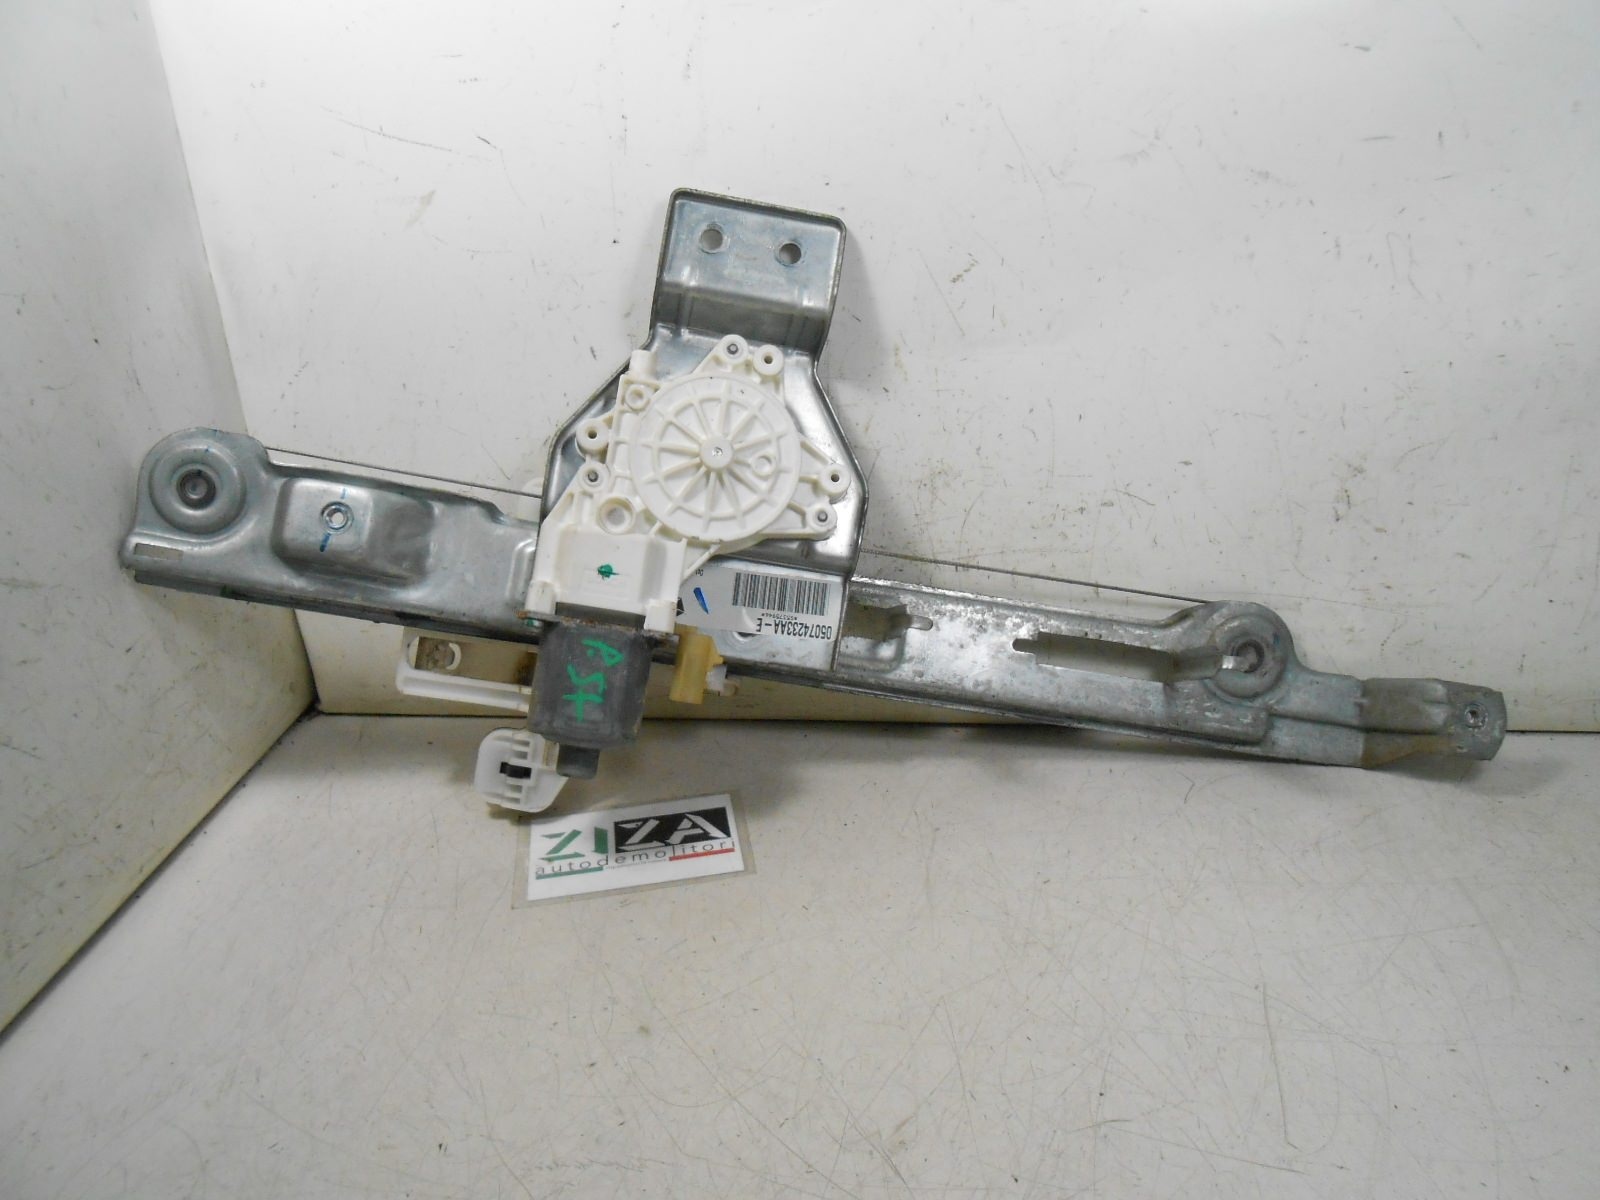
Alzacristalli Posteriore Sinistro Dodge Caliber 2008 05074233AA-E
Pratica: 325/19 - Dodge Caliber 2.0 103kw 140cv BWD 2008 Posizionamento: Alzacristalli Posteriore Sinistro Elettrico Descrizione: - Codice Ricambio: 05074233AA-E Codice Ricambio Originale OE/OEM: 05074233AA-E Note Condizione: Originale. Usato. Funzionante SKU: AB1165
Brand: Chrysler
Category: Vehicles & Parts > Vehicle Parts & Accessories > Motor Vehicle Parts > Motor Vehicle Window Parts & Accessories > Windshield Wiper Systems & Components > Wiper Systems